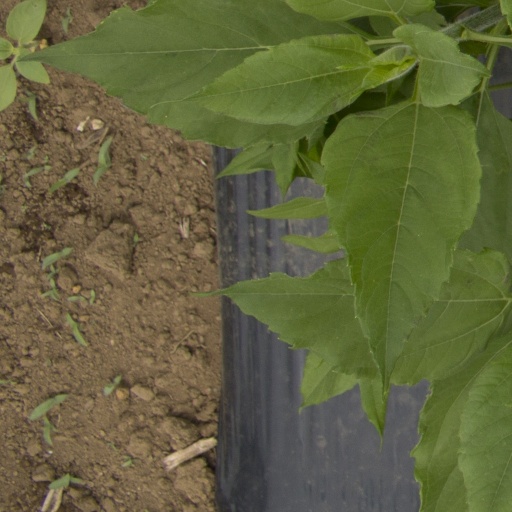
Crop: Jerusalem artichoke